History of weapons

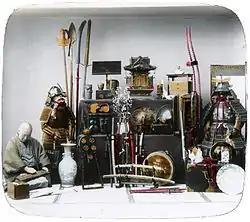
Old Japanese weapons and other military paraphernalia, c. 1892–95

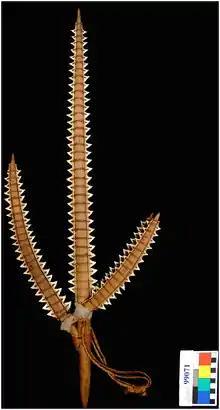
A Gilbertese shark-toothed weapon (late 19th century)

Major innovations in the history of weapons have included the adoption of different materials – from stone and wood to different metals, and modern synthetic materials such as plastics – and the developments of different weapon styles either to fit the terrain or to support or counteract different battlefield tactics and defensive equipment.